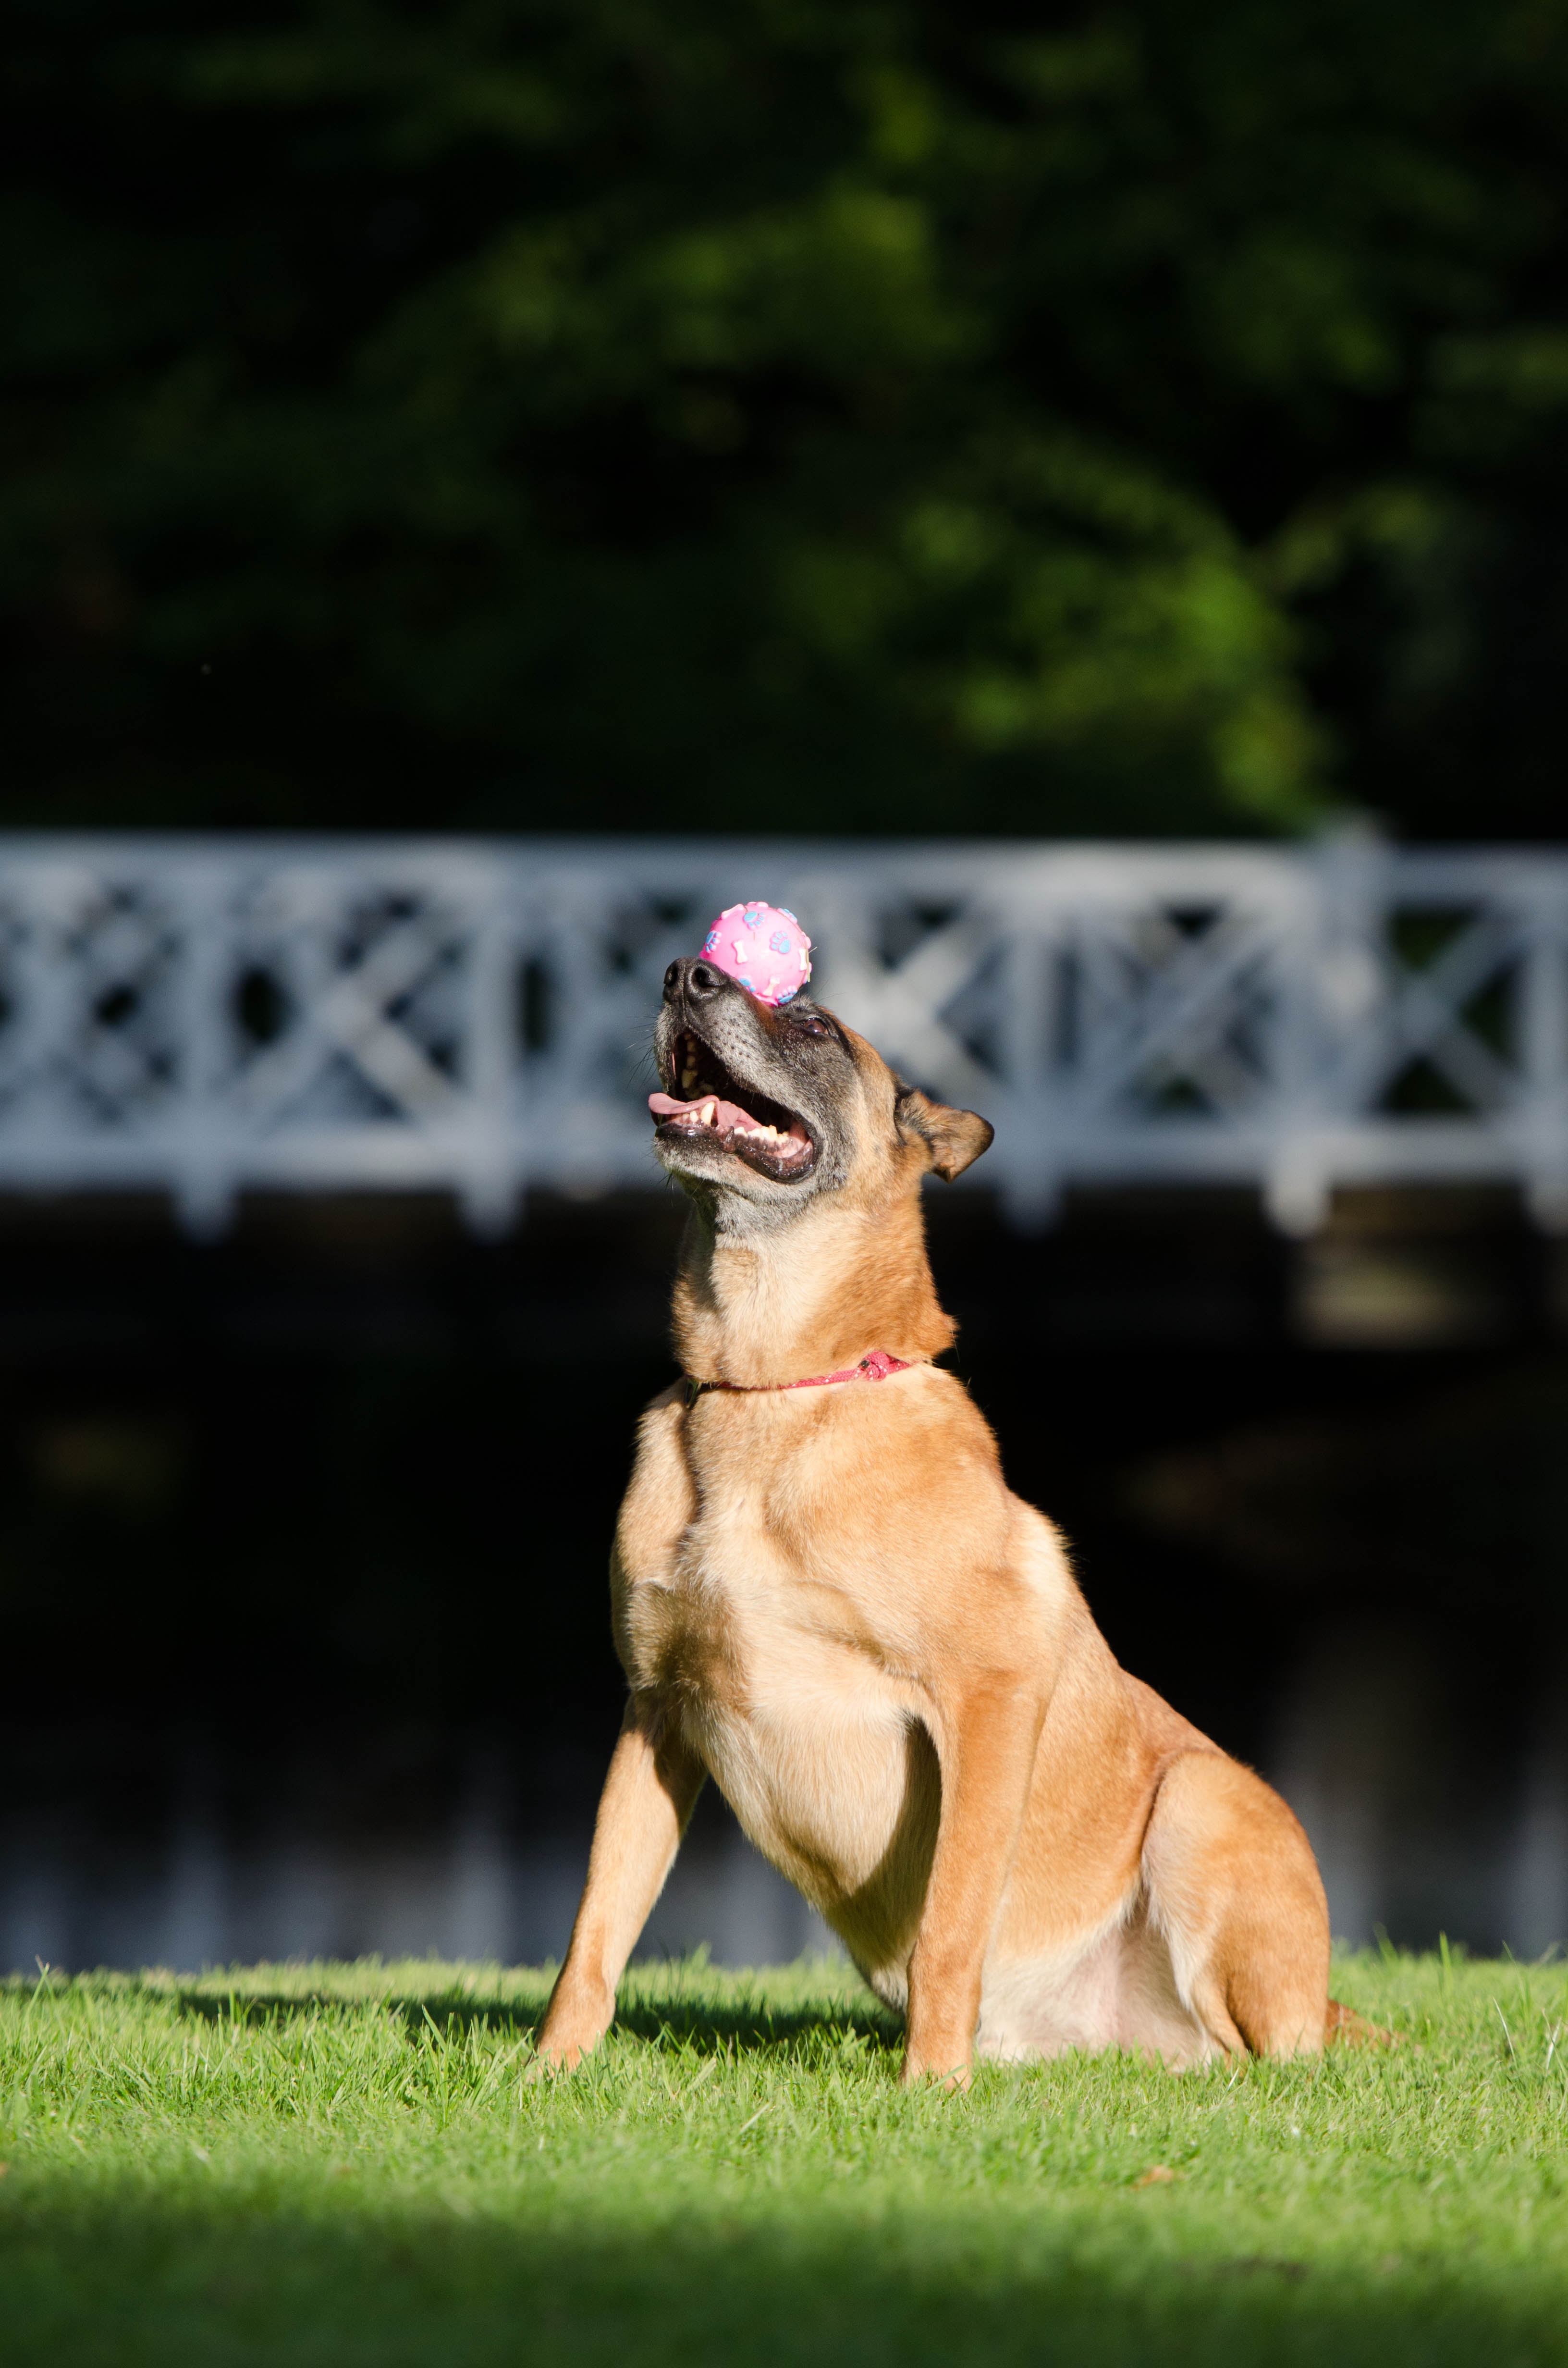
grass, sweet, puppy, dog, summer, balance, mammal, vertebrate, funny, attention, trick, belgian shepherd dog, malinois, dog with ball, dog like mammal, dog trick, dog shows a trick, dog show trick, ball on snout